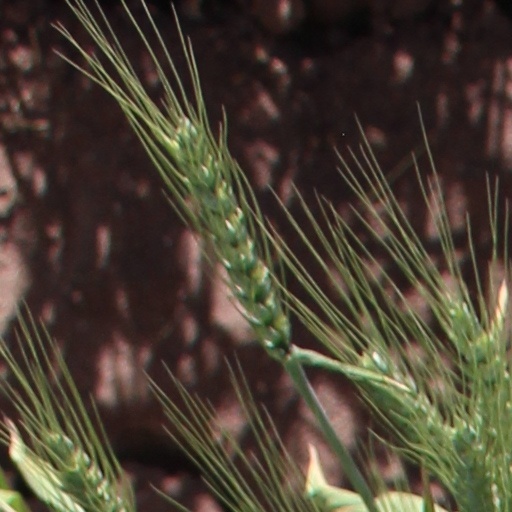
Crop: wheat